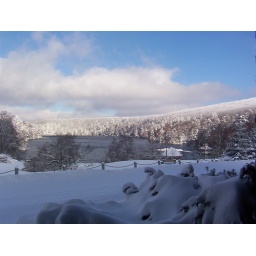
Pretty soon the lake froze around the legs of a flock of swimming ducks. The foxes crept out slowly.